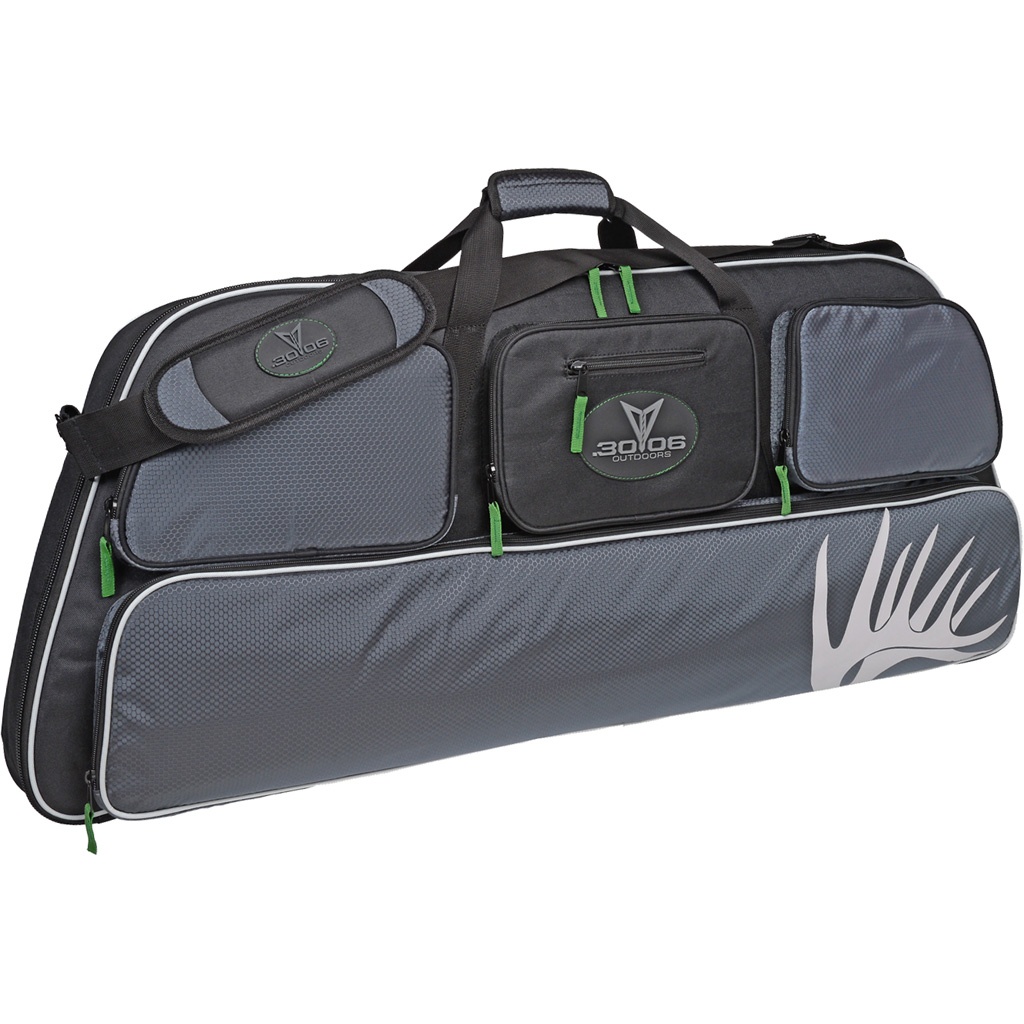
30-06 Showdown Bow Case Black 42 In.
The Showdown Bow Case features a variety of internal and external pockets as well as tie-downs for storing bows and accessories. The external arrow pocket provides 37-inches of storage for arrows and longer items. Includes a padded adjustable shoulder strap for easy carry. The case is made with a heavy-duty moisture wicking material. Features: Heavy-duty moisture wicking material;Internal bow tie-downs and pockets;3 external pockets & a 37" arrow pocket;Heavy-duty zippers;42" x 18" x 3"
Brand: 30-06
Category: Sporting Goods > Outdoor Recreation > Hunting & Shooting > Archery > Bow & Crossbow Accessories > Bow & Crossbow Cases & Covers